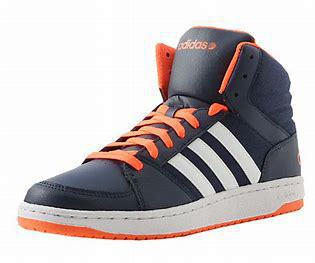
Brand: adidas
Model: NEO Hoops 2 Mid Skate